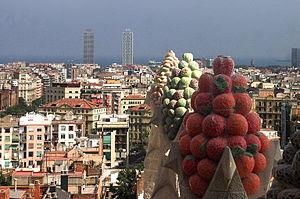
La Sagrada Família, Temple Expiatori de la Sagrada Família de son nom complet en catalan, ou Templo Expiatorio de la Sagrada Familia en espagnol est une basilique de Barcelone dont la construction a commencé en 1882.